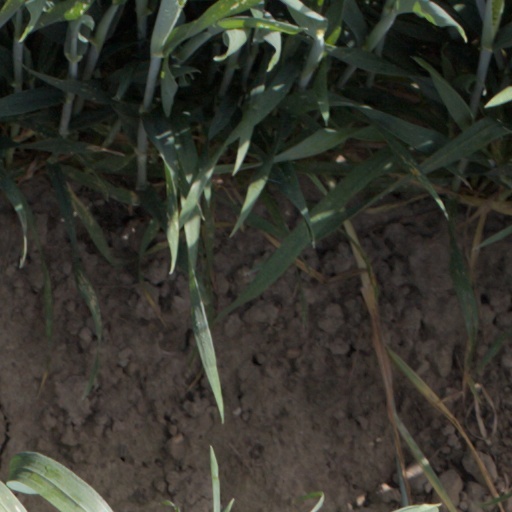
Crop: wheat